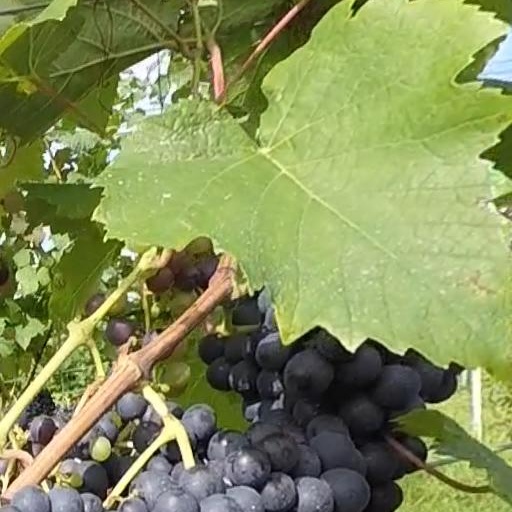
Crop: grape